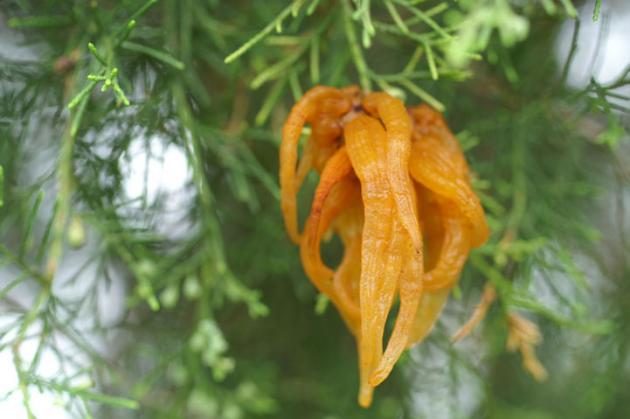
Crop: apple
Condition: rust